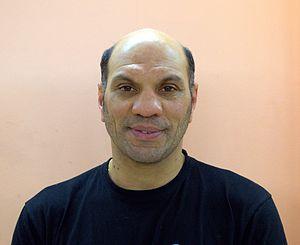
Le boxeur Hacine Cherifi en 2014, dans la salle de boxe ""Marcel Cerdan - Hacine Cherifi"" de Montluel où il est entraîneur."